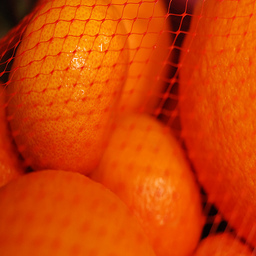
Label: Orange